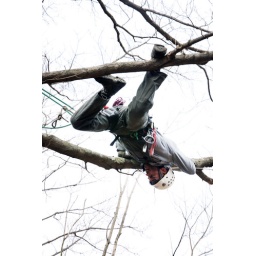
USDA inspects trees in Worcester, MA, for signs of the Asian Longhorned Beetle